NK Čelik Zenica

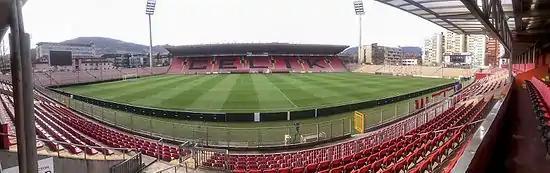
Bilino Polje Stadium

During the first few years of the club's existence, following World War II, Čelik's stadium was located roughly on the place of the current Bilino Polje stadium, close to the Bosna river. The ground was covered in clay, as was the practice of lower-level football grounds at the time. The stadium itself had one wooden stand, which was built over time, and the club often played in front of full capacity.